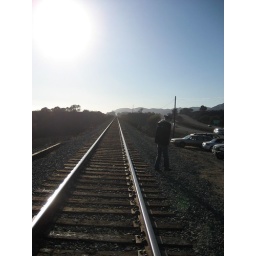
BJ walking across the rail road tracks off the 101 South near Gaviota Beach, CA